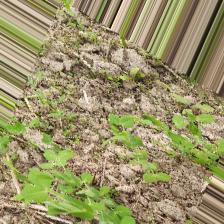
Label: Normal